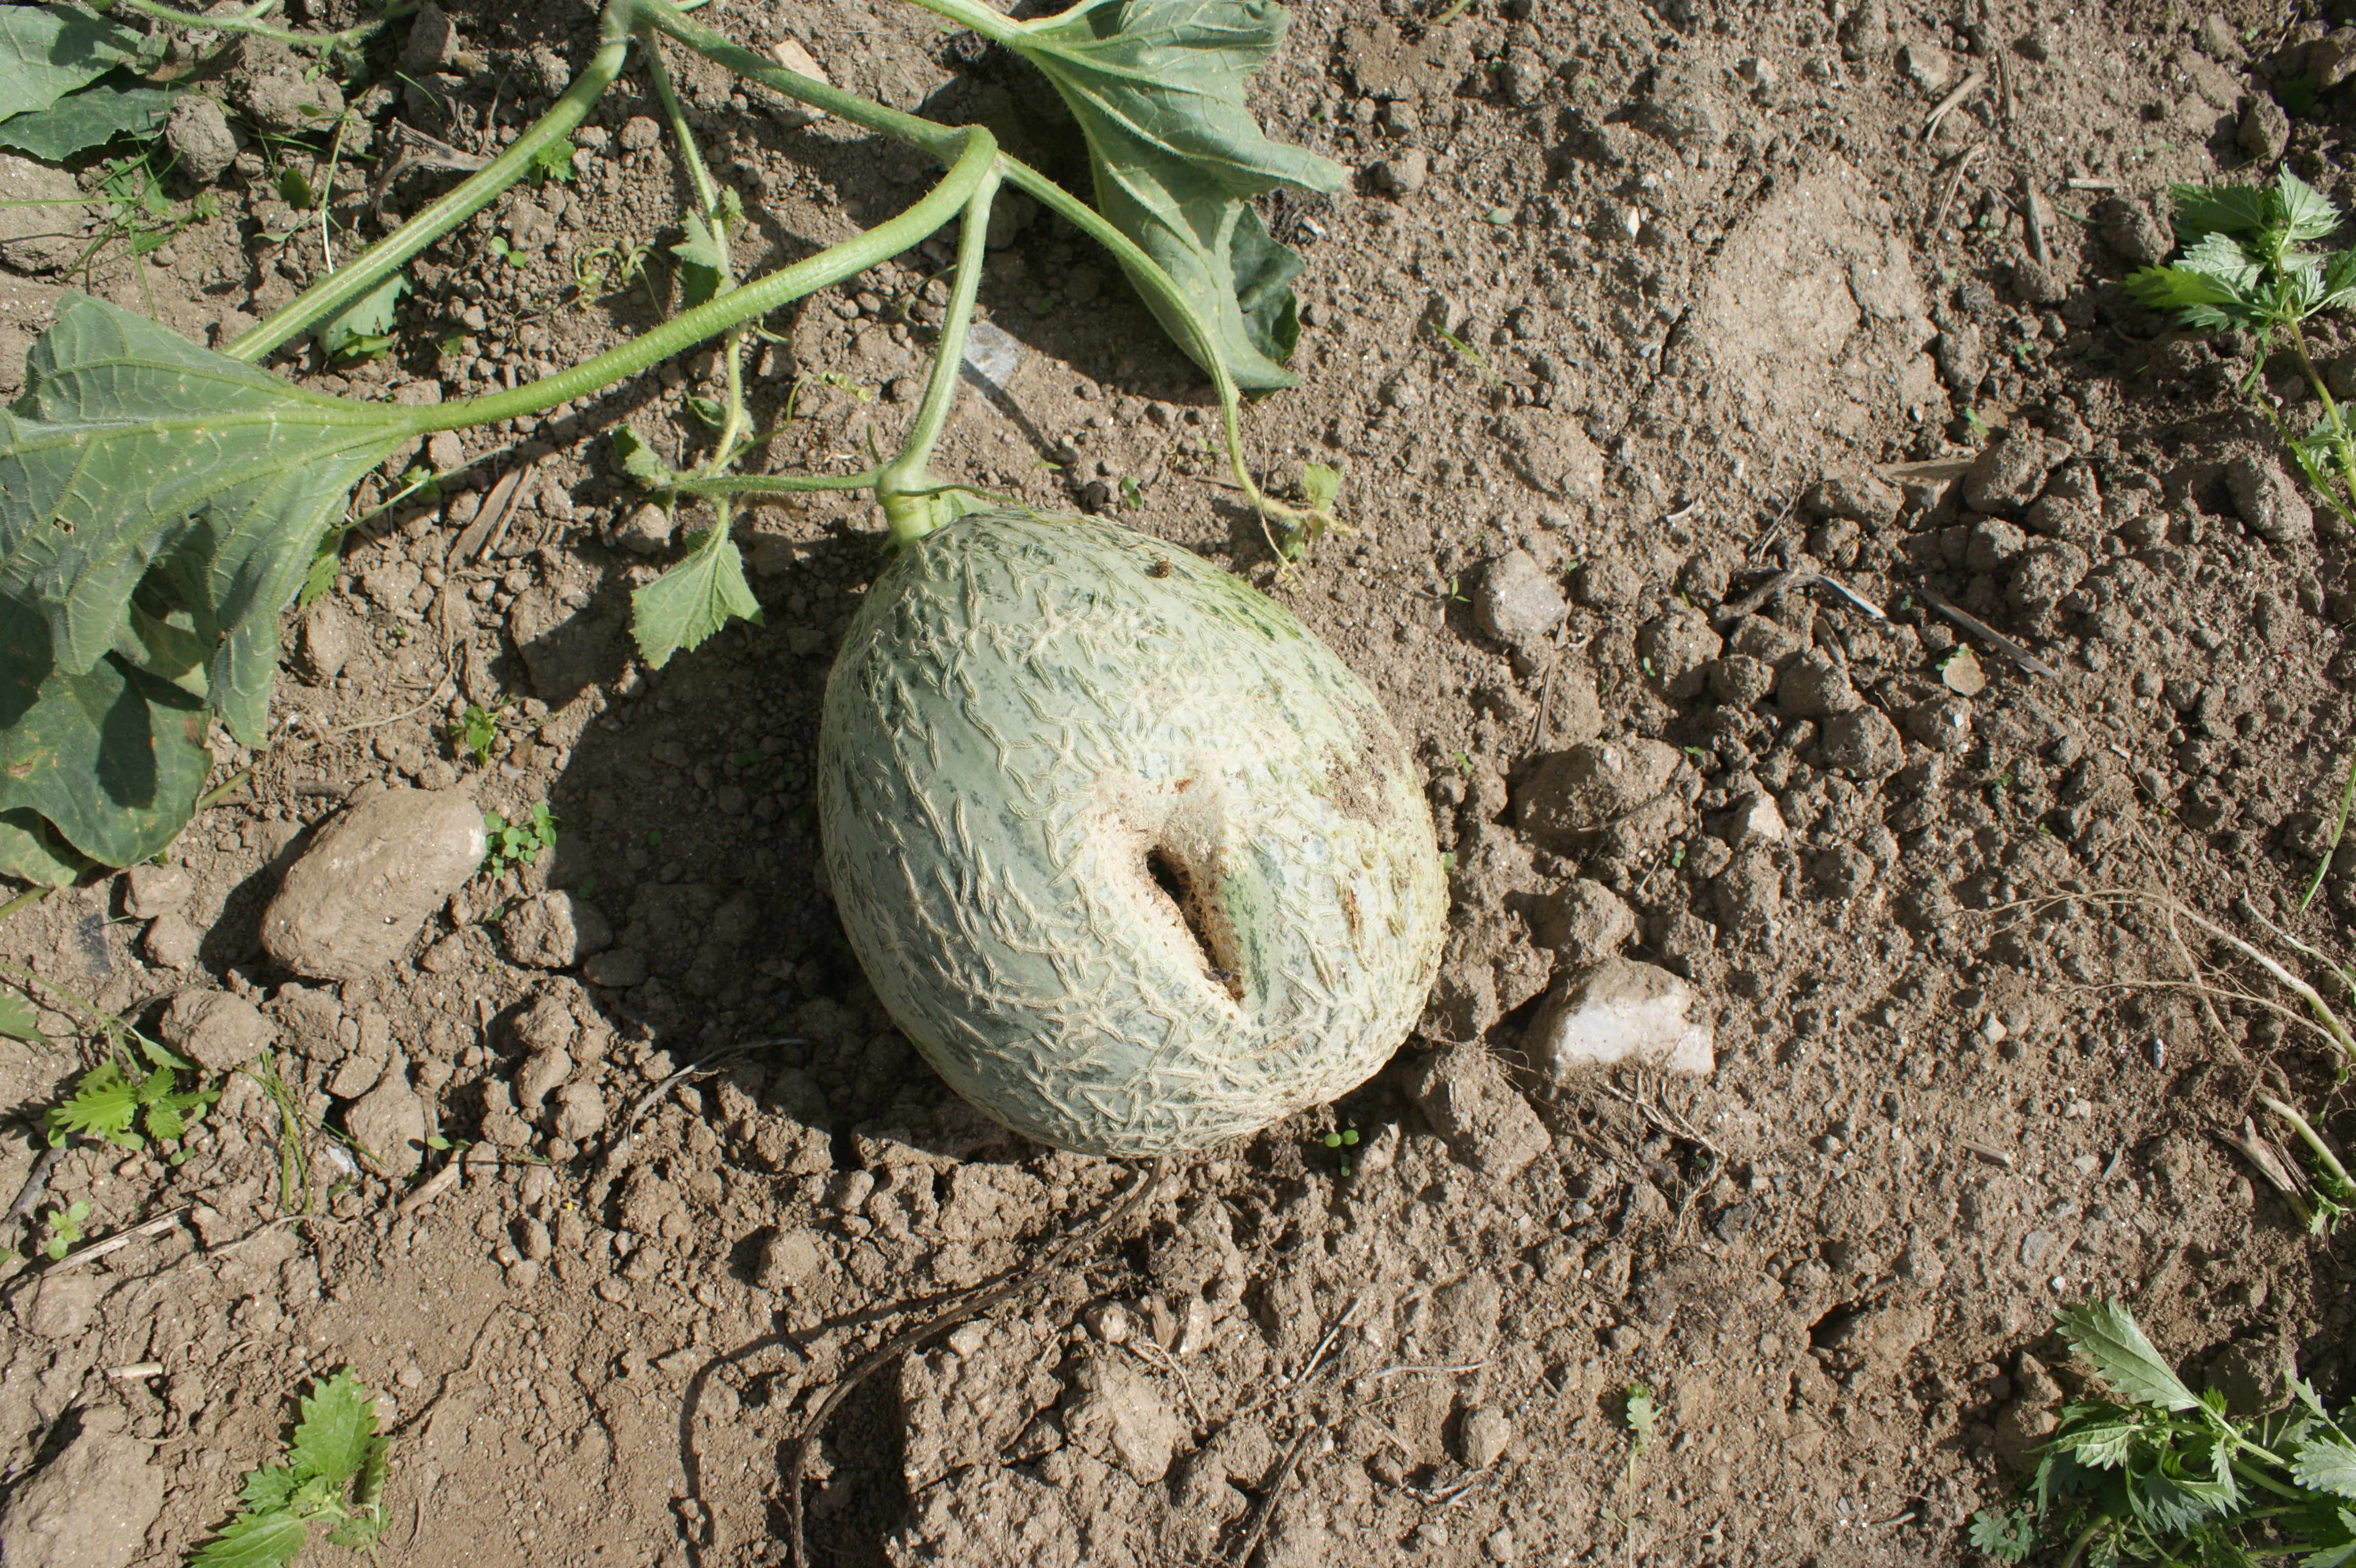
tree, plant, fruit, flower, orchard, wildlife, food, produce, vegetable, insect, soil, botany, garden, flora, fauna, invertebrate, gourd, melon, land plant